John Callcott Horsley

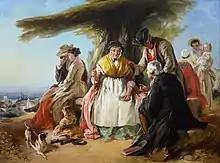
'Youth and Age' by John Callcott Horsley. Exhibited at the Royal Academy in 1851.

In 1843 his cartoon (preliminary drawing) of "St Augustine Preaching" won a prize in the competition to provide interior decorations for Palace of Westminster. This led to his being selected in 1844 as one of the six painters commissioned to execute frescoes there. He painted "Religion" (1847) in the House of Lords, and "Satan touched by Ithuriel's Spear while whispering evil dreams to Eve " (1848). He also produced three of the four full-page plates illustrating the Main Sacraments for the 1845 illuminated "Book of Common Prayer" designed by Owen Jones. In 1864 he became a Royal Academician (RA). Horsley had much to do with organizing the winter exhibitions of "Old Masters" at Burlington House after 1870.